Jamie Hyneman

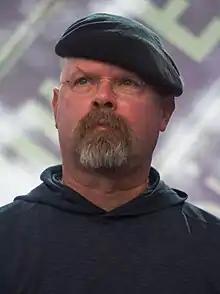
Hyneman in 2016

James Franklin Hyneman (born September 25, 1956) is an American special effects expert who was co-host of the television series "MythBusters" alongside Adam Savage, where he became known for his distinctive beret and walrus moustache. He is also the owner of M5 Industries, the special effects workshop where "MythBusters" was filmed.